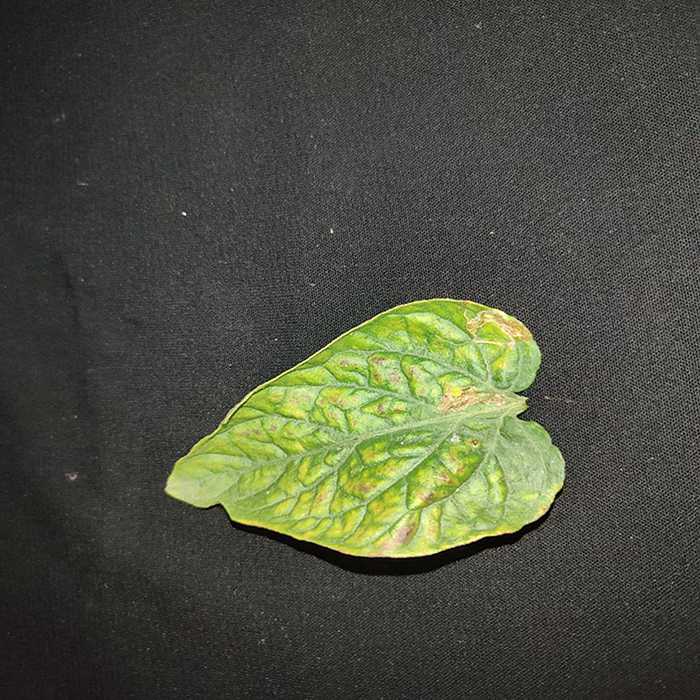
Plant: Tomato
Label: Tomato spotted wilt